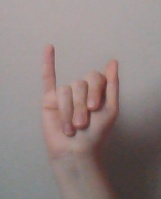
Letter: meem